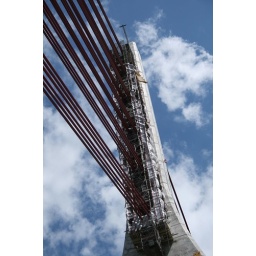
The new bridge over the river Rhine at Wesel (Germany). The bridge is under construction.